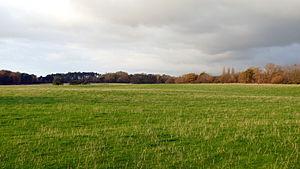
Argleton est un lieu-dit fantôme dans le Lancashire, en Angleterre prétendument au sud d'Ormskirk, près de la route A59 ; il est apparu sur Google Maps mais n'existe pas en réalité.